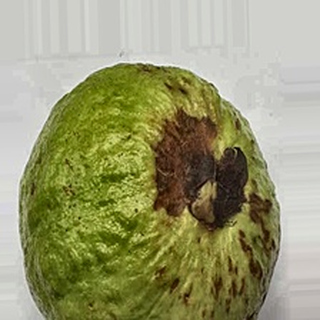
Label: guava_anthracnose